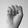
ASL letter: S